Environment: real
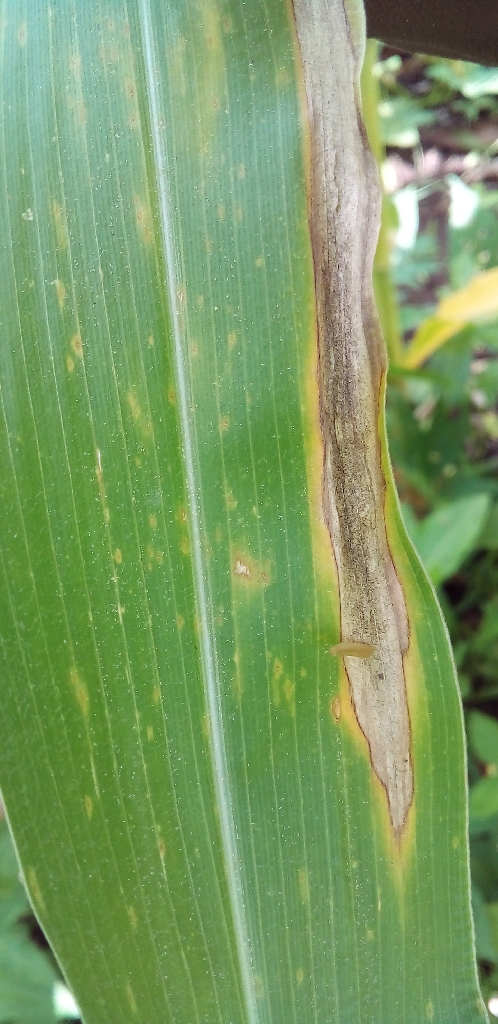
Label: northern_corn_leaf_blight